Pinchi

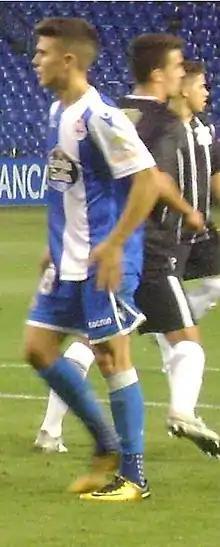
Pinchi with Deportivo de La Coruña in 2017

Óscar Francisco García Quintela (born 17 January 1996), commonly known as Pinchi, is a Spanish professional footballer who plays as a winger for TFF First League club Esenler Erokspor.